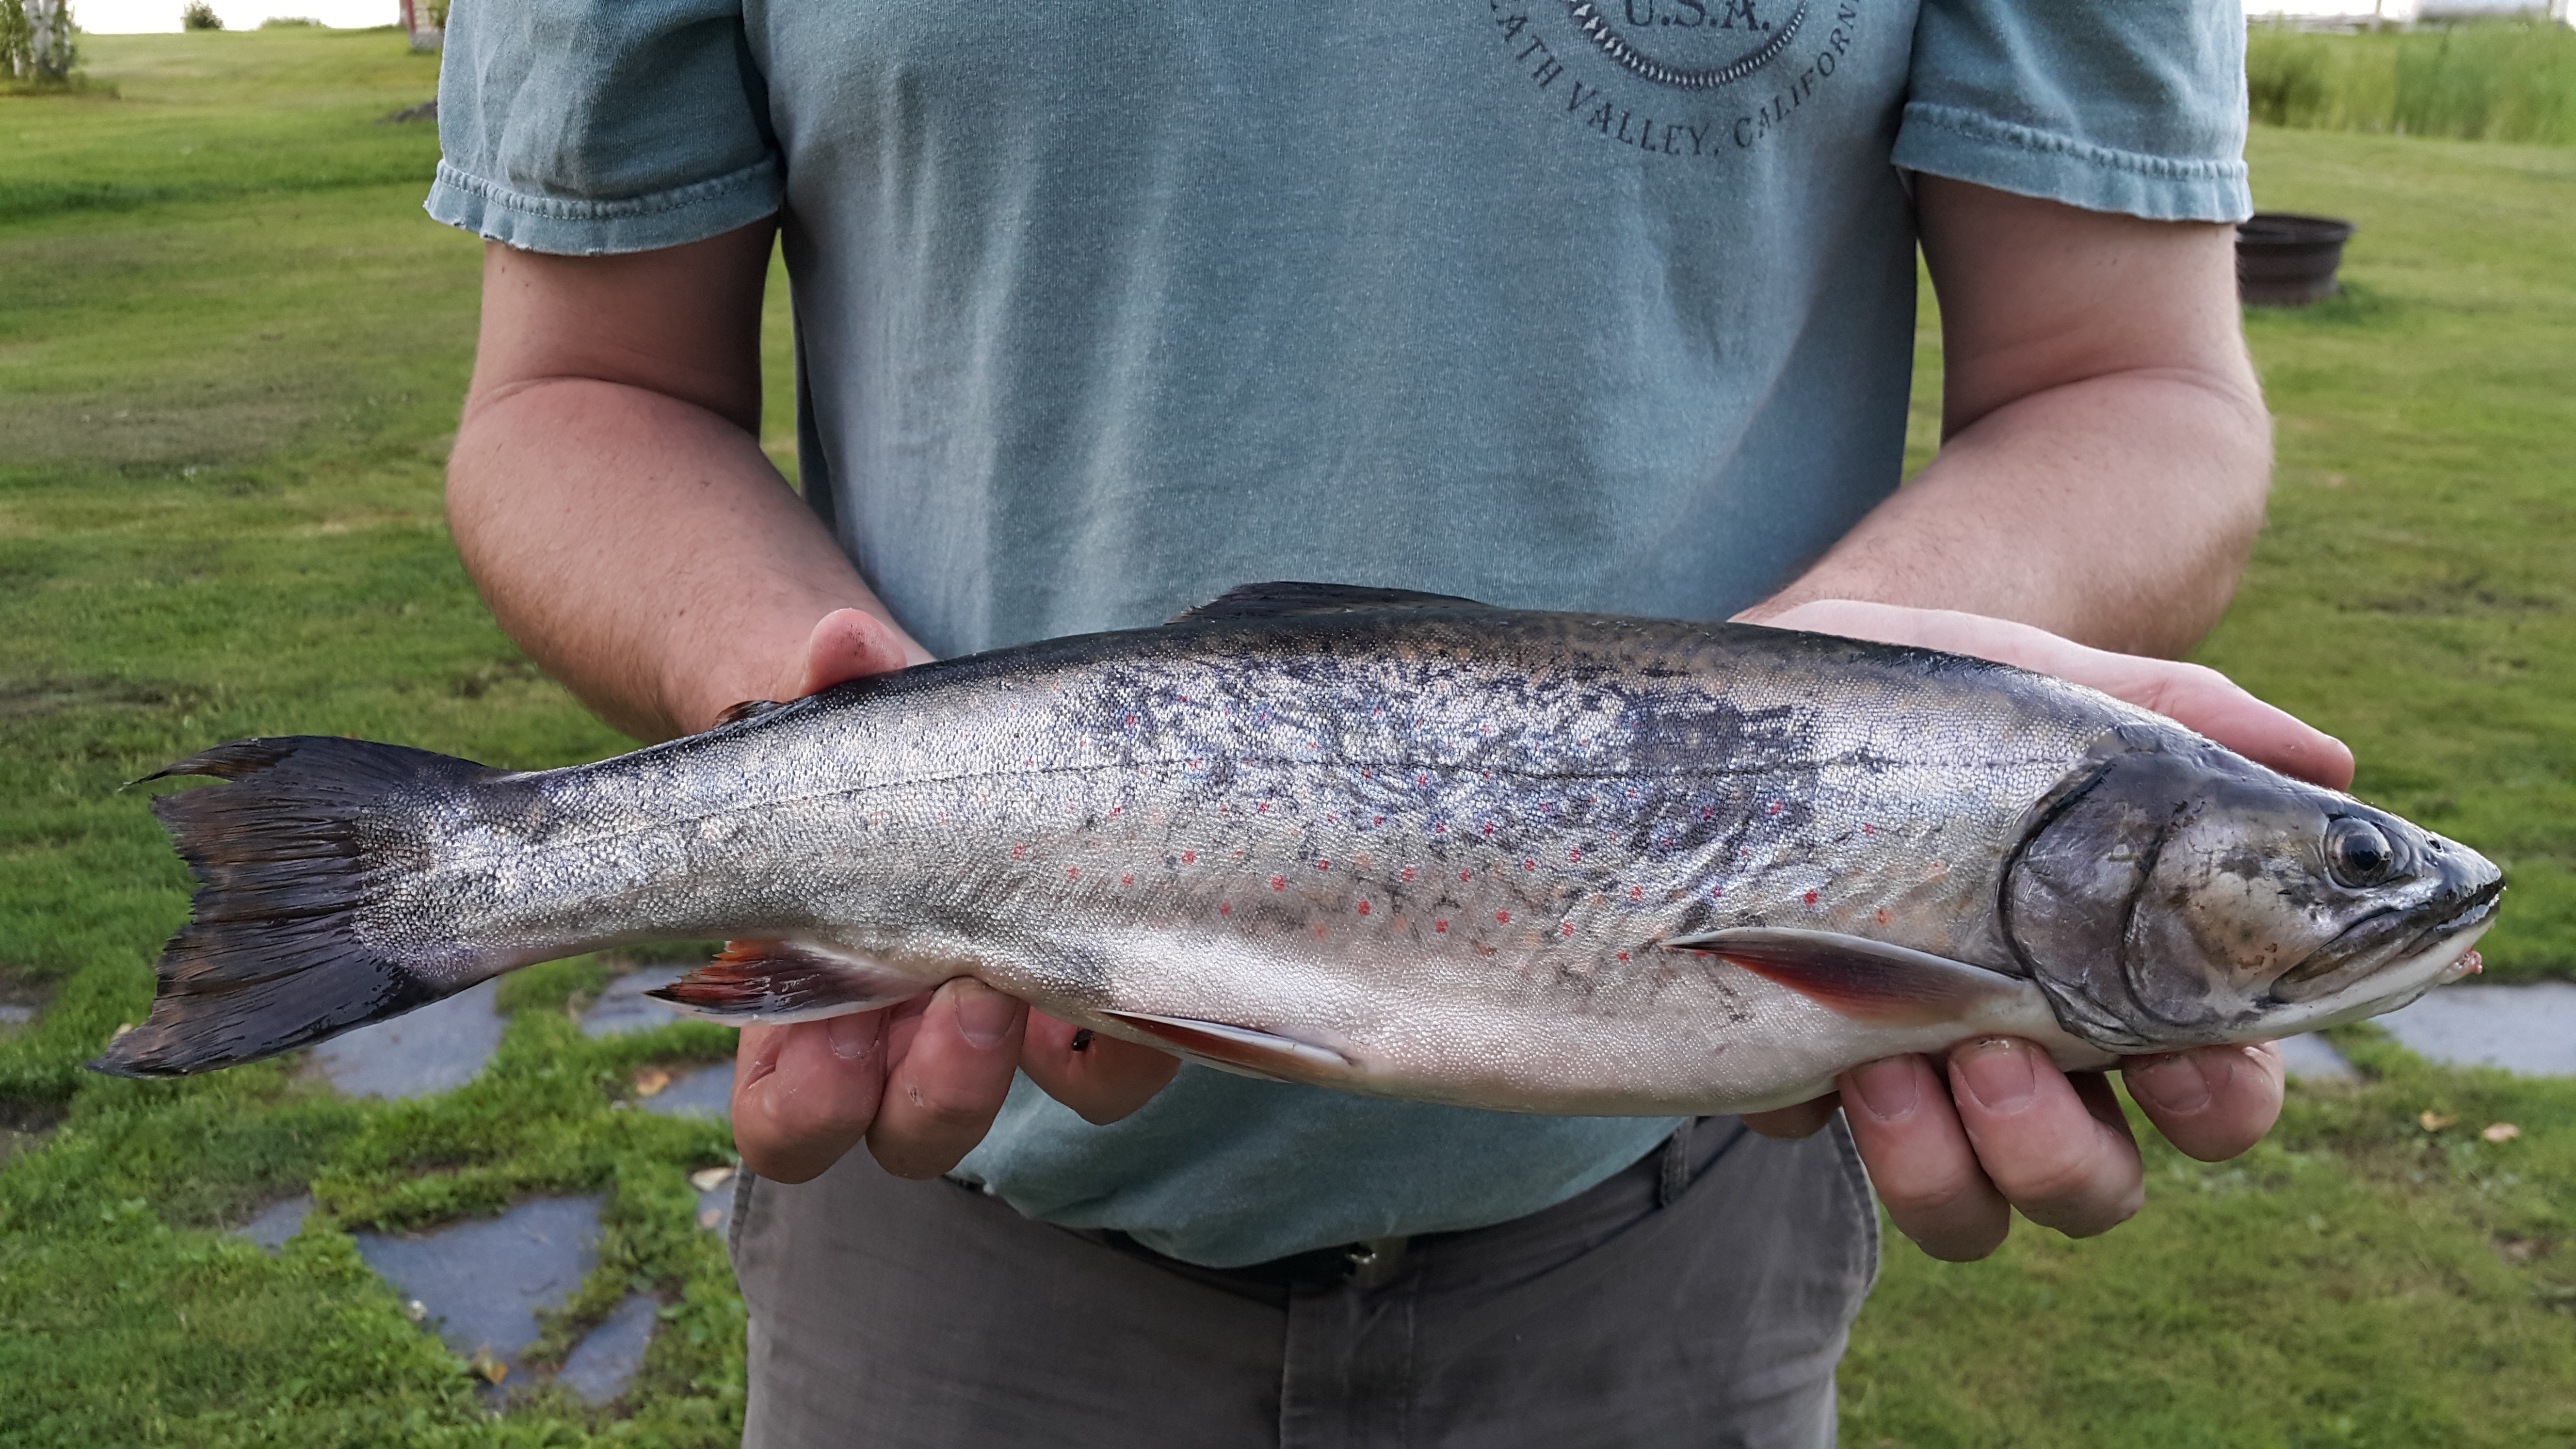
fishing, perch, fish, bass, vertebrate, milkfish, maine, trout, brook trout, new england, big fish, moosehead lake, recreational fishing, barramundi, salmon like fish